Rogert Møller

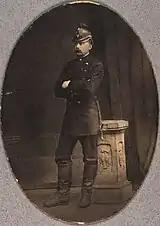
Rogert Møller

Møller was born on 6 December 1844 in Hørsholm, the son of merchant and later innkeeper Jacob Møller (1803–1857) and Mariane Cathrine Schaltz (c. 1808–1849). His mother died when he was five years old and his father subsequently married a second time to Ernestine Wilhelmine Wegner in 1852.